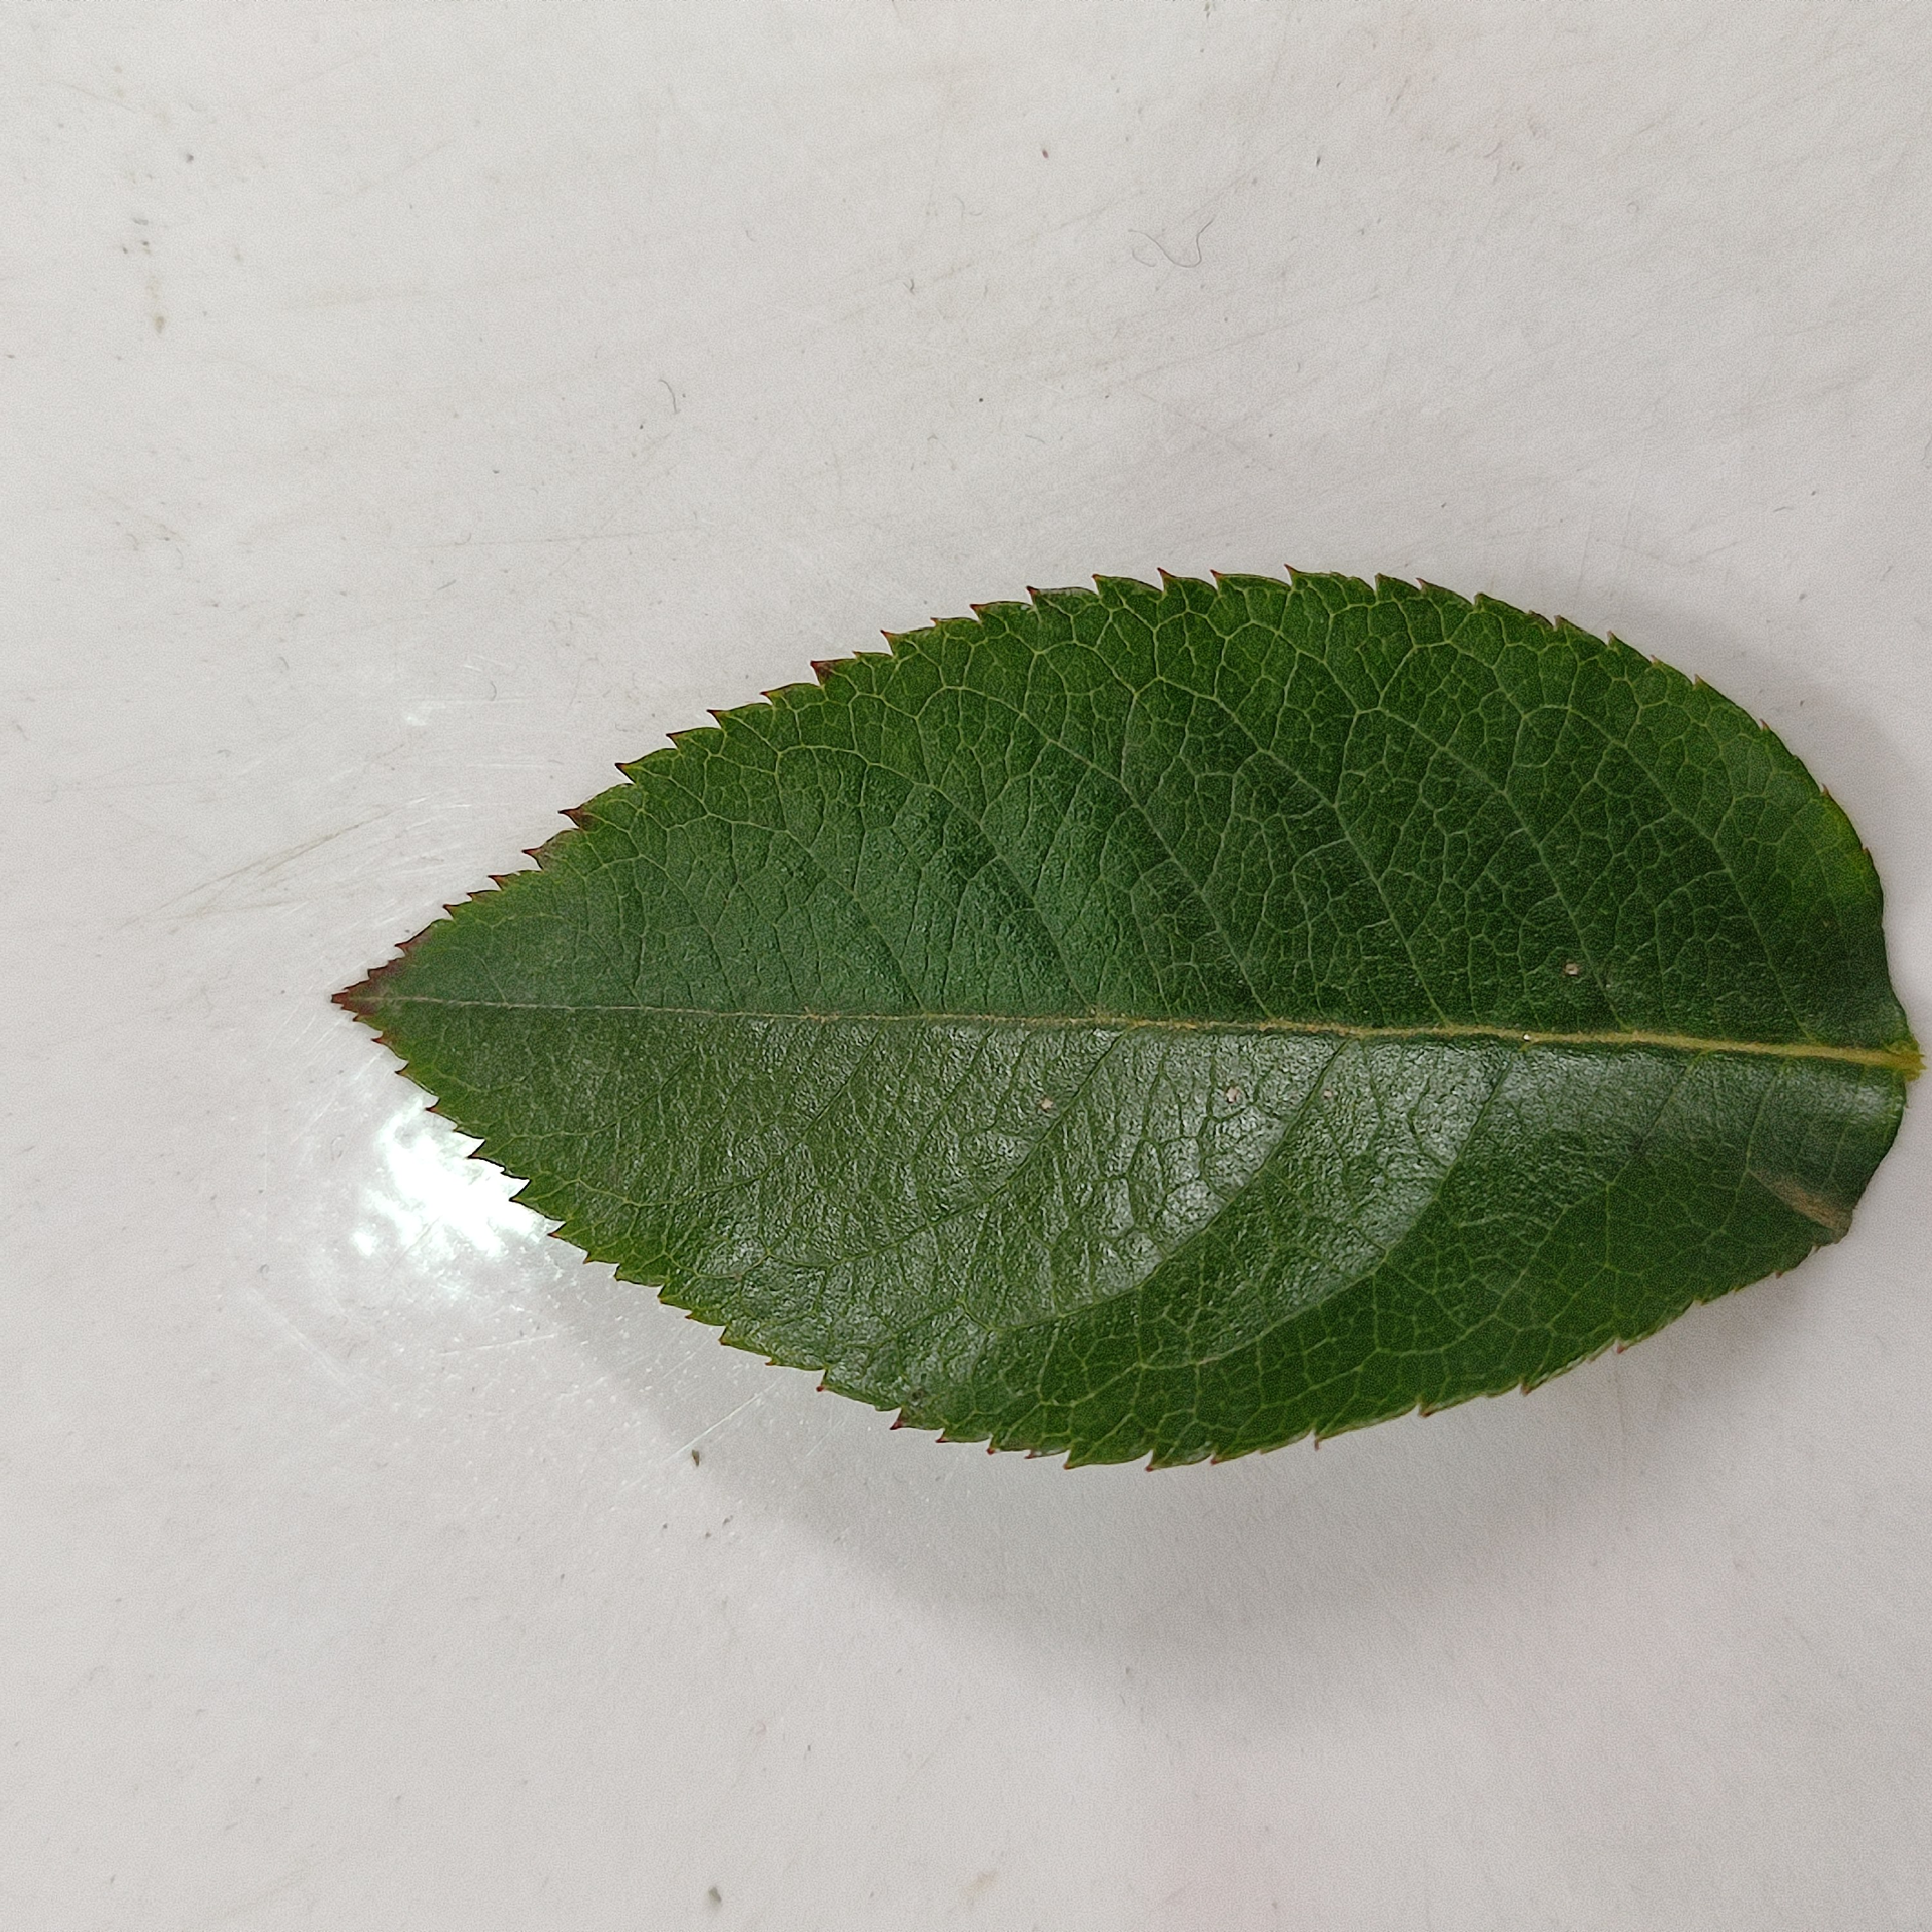
Label: Healthy Leaf